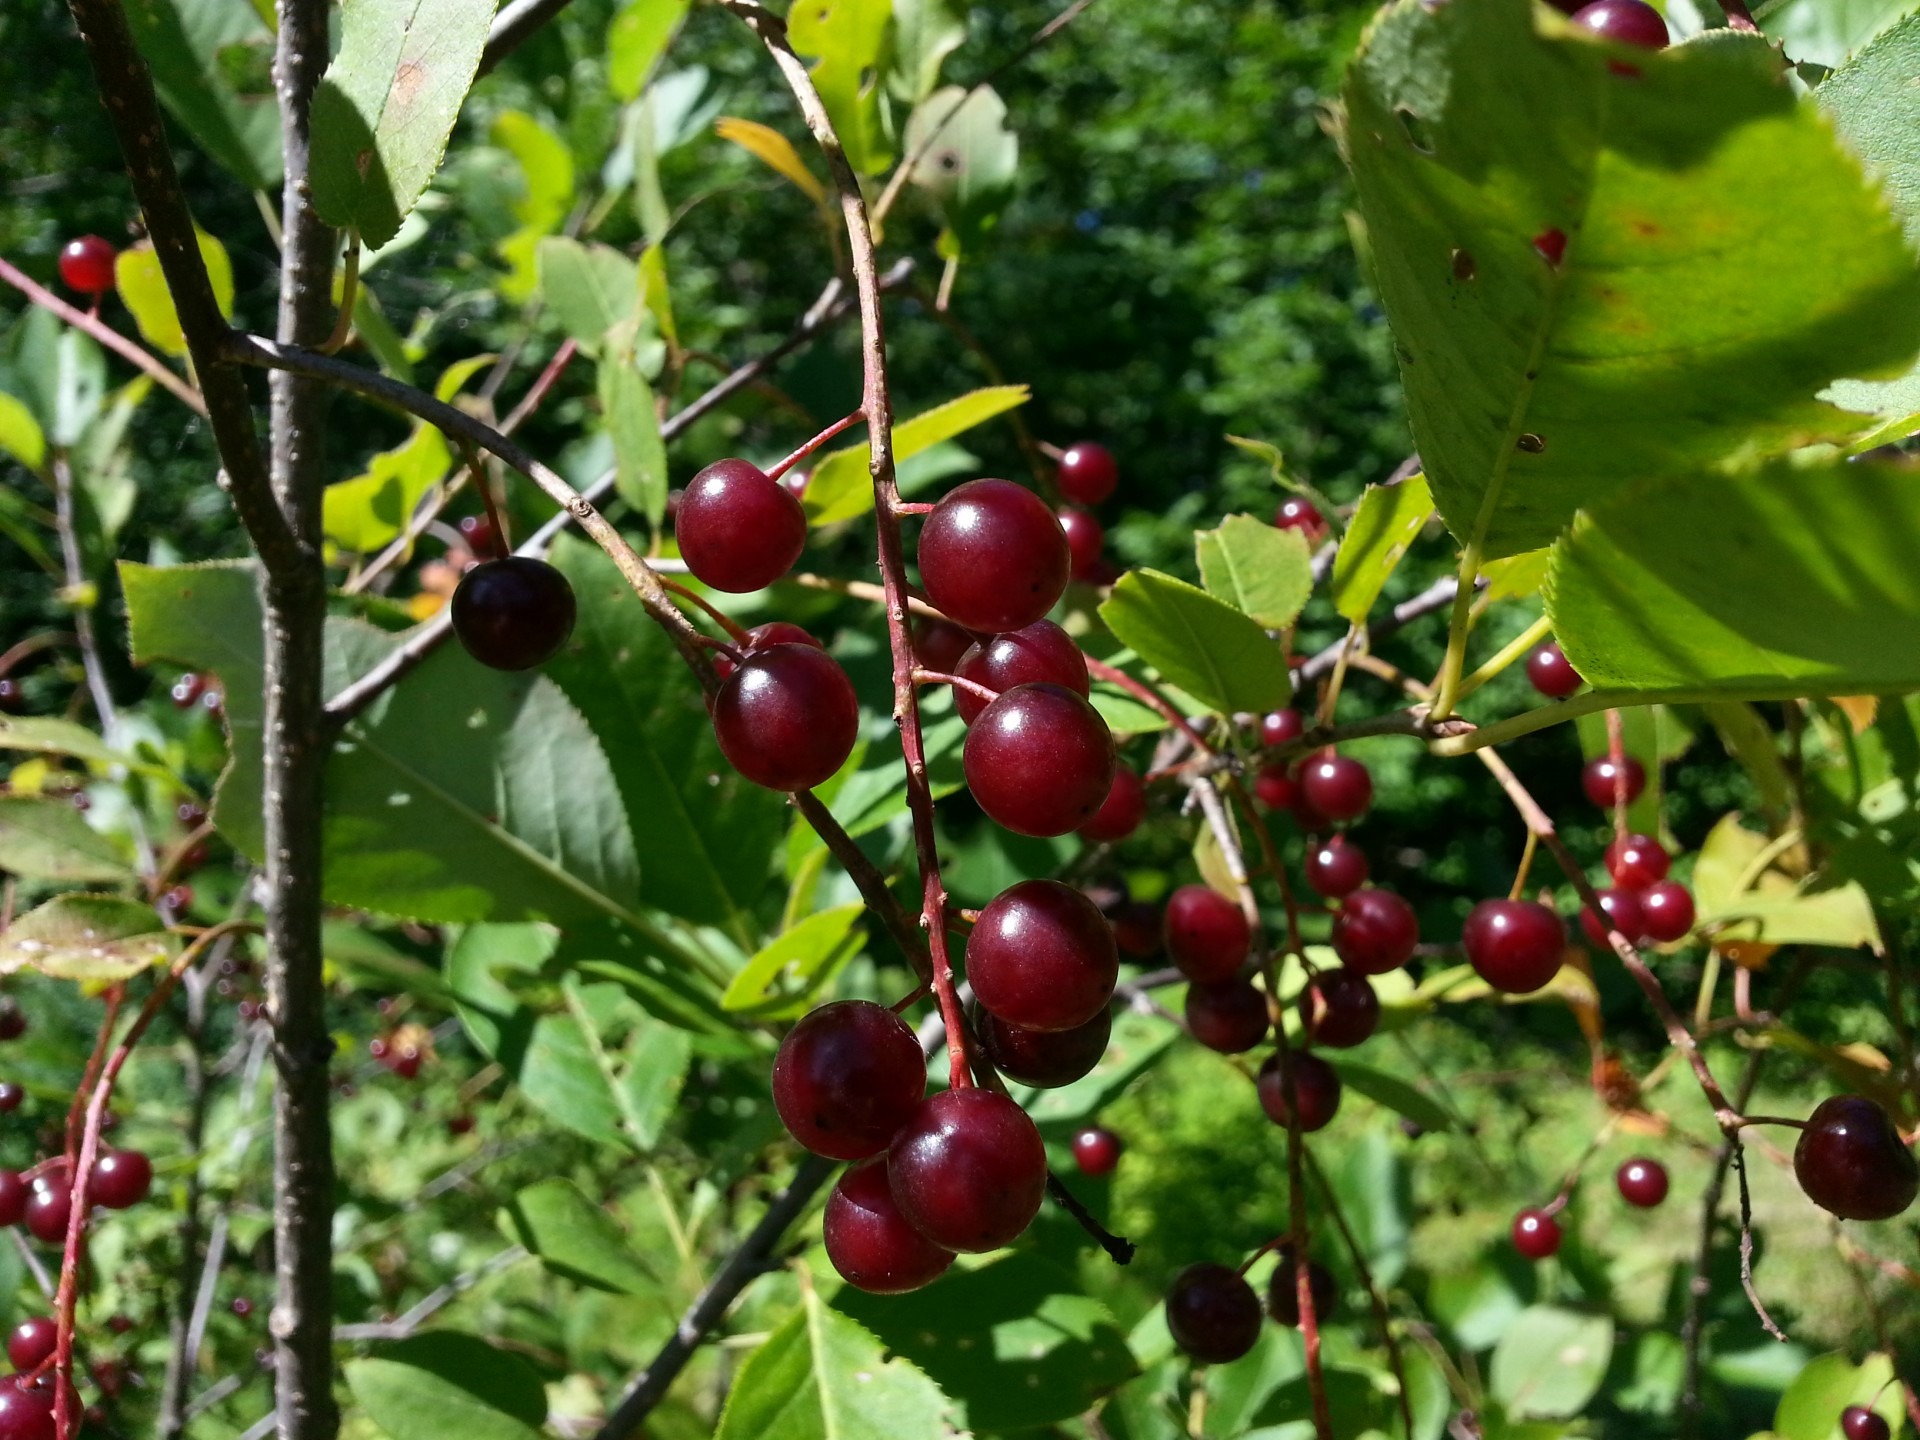
tree, nature, branch, plant, fruit, berry, flower, wild, food, red, produce, shrub, fruits, cherry, hawthorn, cherries, flowering plant, rose family, acerola, malpighia, currant, chokecherry, land plant, chinese hawthorn, schisandra